Tage Danielsson

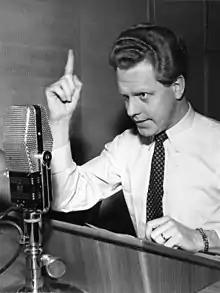
Tage Danielsson in his radio series "Till Andersson i Nedan" which was broadcast in Sveriges Radio 1954–55.

Tage Ivar Roland Danielsson (5 February 1928 – 13 October 1985) was a Swedish author, actor, comedian, poet and film director. He worked together with Hans Alfredson in the comedy duo Hasse & Tage.